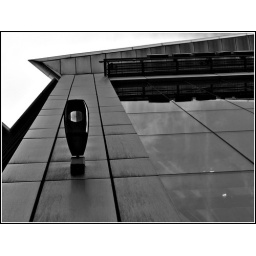
looking up the side of the esure building in Glasgow's cadogan street